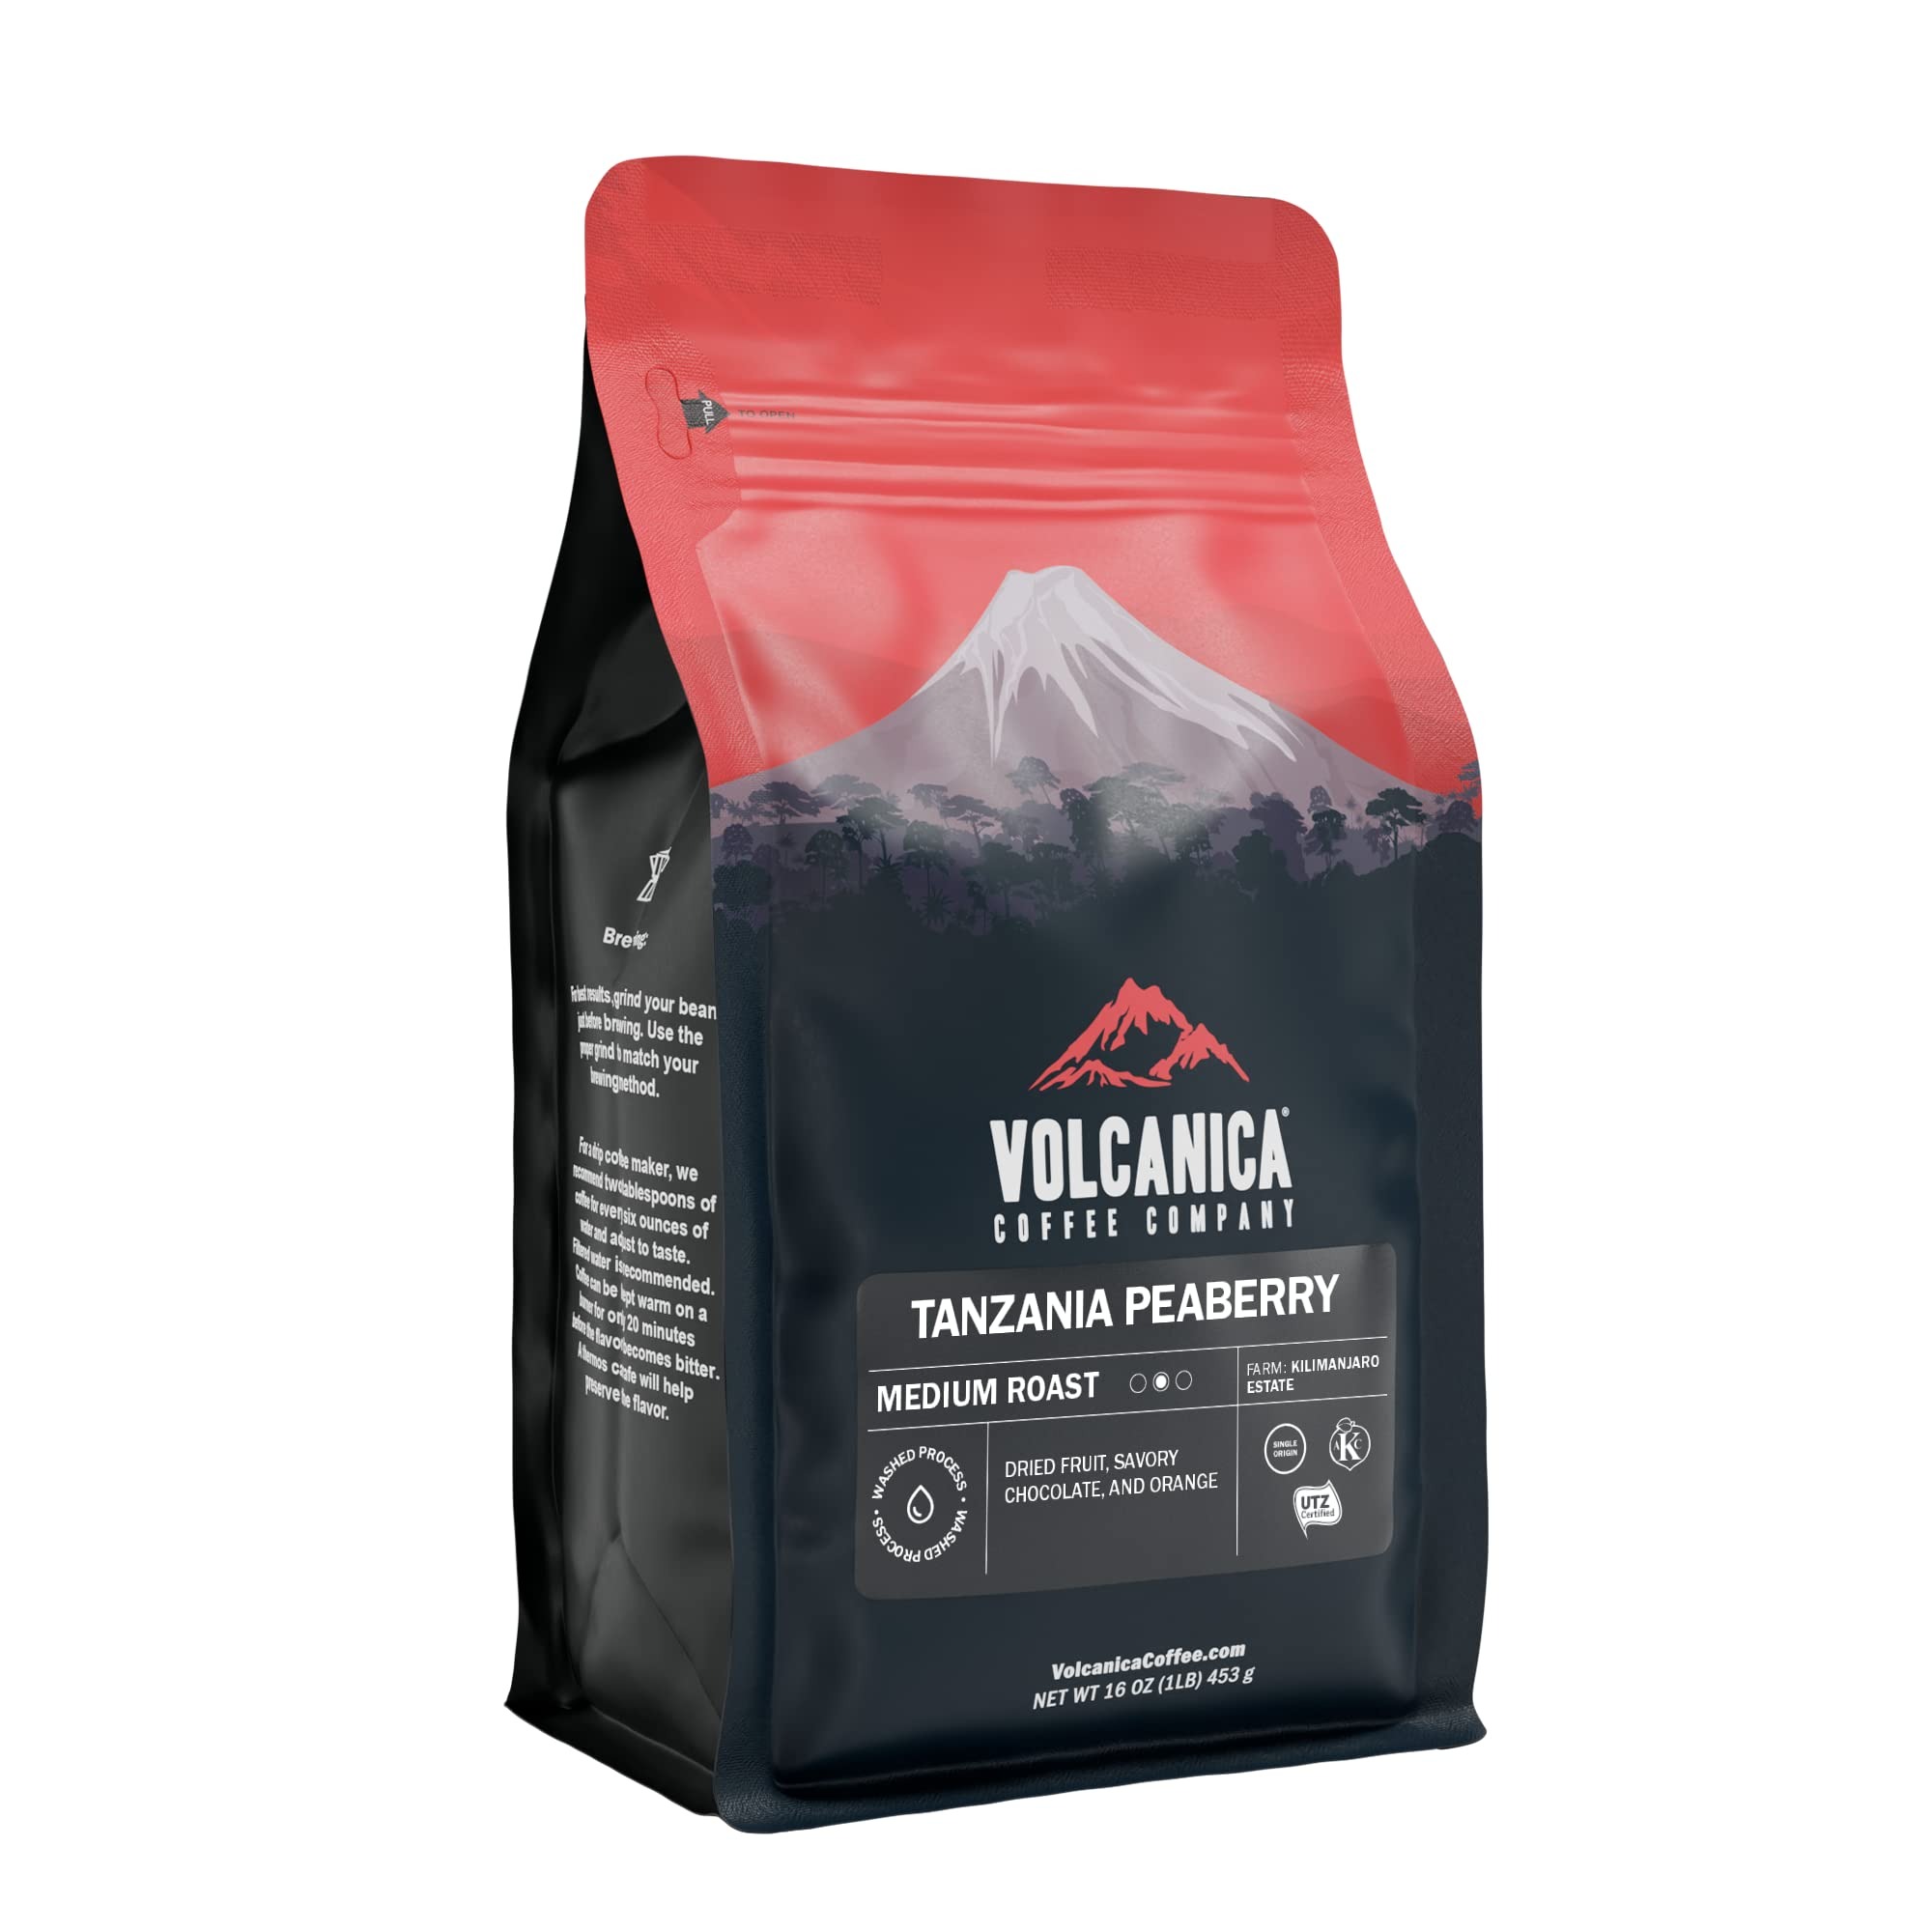
Item Name: Tanzania Peaberry Coffee, Mount Kilimanjaro, Ground, Fresh Roasted, 16-ounce
Bullet Point 1: 100% PURE TANZANIAN PEABERRY COFFEE: From the slopes of Mount Kilimanjaro that is wonderfully acidic, has a rich body, an intense flavor and a fragrant aroma.
Bullet Point 2: TESTED FOR MOLD, QUALITY AND SAFETY: Our coffee undergoes rigorous phytosanitary testing before export and lab analysis upon arrival to check for mycotoxins and mold. We then roasted at over 400°F, this meticulous process guarantees a fresh, safe, and impurity-free coffee experience.
Bullet Point 3: FLAVOR NOTES: Dried Fruit, Savory Chocolate, and Orange
Bullet Point 4: MEDIUM ROASTED: Allowing the true flavor characteristic to come through for a remarkable taste.
Bullet Point 5: FRESH ROASTED: Then immediately packed and sealed to assure freshness
Bullet Point 6: 100% Customer Satisfaction Guaranteed
Product Description: Tanzanian Peaberry Coffee Beans are grown on the famous slopes of Mount Kilimanjaro in Moshi on rich volcanic soils and with perfect climate producing a rich, with intense aroma and full body. This coffee is wonderfully acidic, has a rich body, an intense flavor and a fragrant aroma coupled with mellow winy overtones. What is a Peaberry Coffee? Peaberry coffee beans are unique and have a much richer flavor. They are only found in 5% of the crop and are removed manually. The flavor of the peaberry is a finer quality than the rest of the crop and is desired by coffee connoisseurs. Volcanica Coffee is a specialty importer and retailer of exotic gourmet coffee beans that is committed to offering only the finest quality coffee from volcanic regions around the world that is wonderfully exotic and remarkable in taste. 100% customer satisfaction guaranteed.
Value: 16.0
Unit: Ounce

Price: 20.465